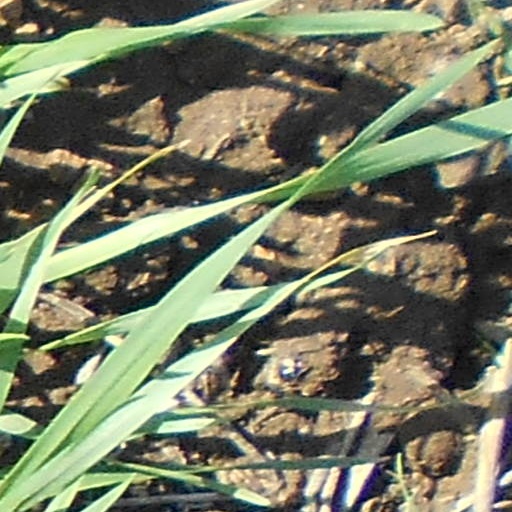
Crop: wheat